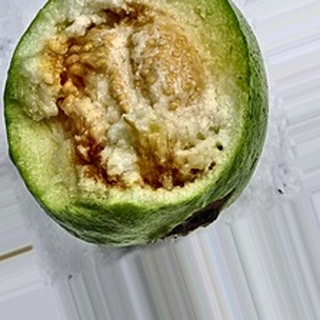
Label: guava_fruit_fly